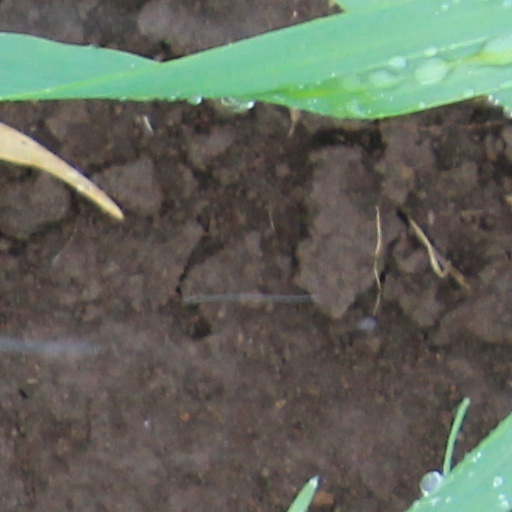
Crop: wheat